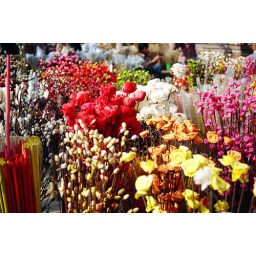
Fake flowers in a flower market in New Delhi.